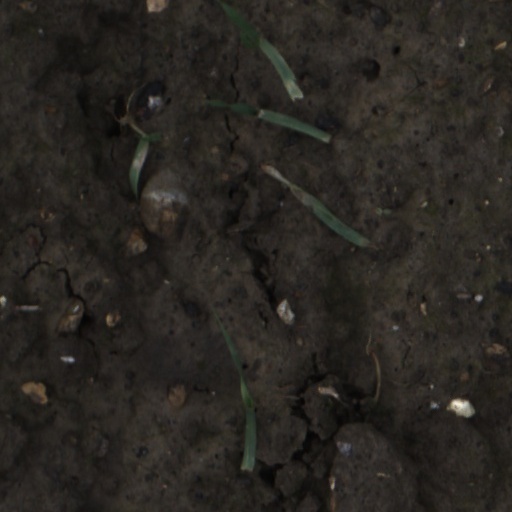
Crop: wheat